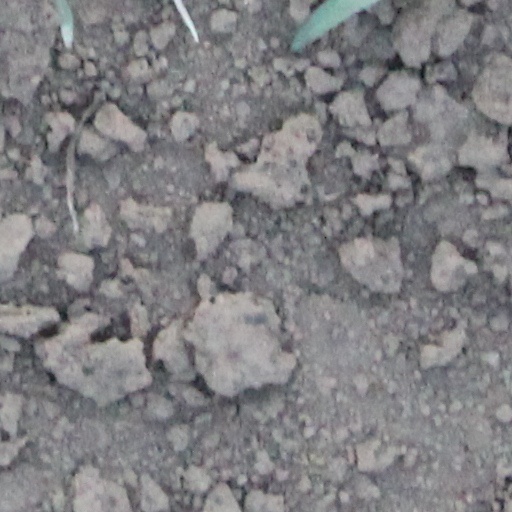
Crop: wheat